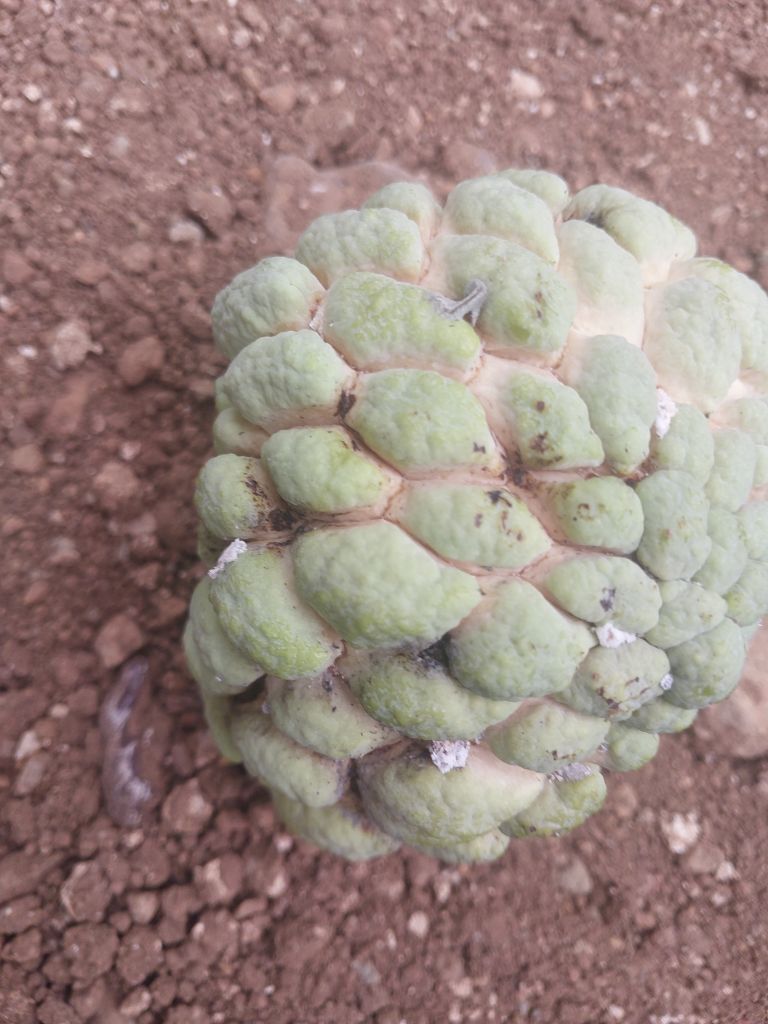
Disease label: Athracnose